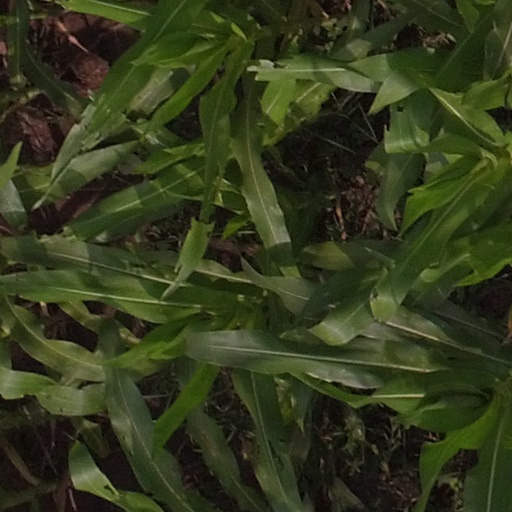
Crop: maize; corn